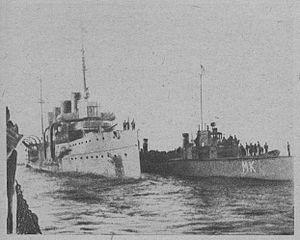
Le croiseur cuirassé Châteaurenault,touché par une torpille, ses hommes sont pris en charge par le Lansquenet, le Mamluck et le Spahi. Ici le transbordement des hommes.